Battle of the Samichon River

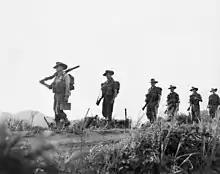
Six evenly spaced Caucasian soldiers wearing slouch hats with their rifles slung march along a dirt road in a straight line from right to left, carrying packs. The camera is at ankle height amidst the grass, which is in the foreground, while the men are silhouetted against the skyline.

As with the first night, indirect fire had again played a crucial role in the defence, with the New Zealand gunners firing another 5,700 rounds (out of a divisional total of 9,500 rounds) in support of the Australians and the marines. Dug-in to the east, 16 RNZA had been forced to fire with minimum crest clearance over the Australian lines to bring effective fire to bear on the assaulting PVA from their 25-pounders. Using both variable-time proximity and time-set fuses, the New Zealand gunners used air bursts to break up the PVA assaults, causing heavy casualties. Despite the risk of causing casualties among their own soldiers, no serious casualties were incurred by the Australians, although one suffered a broken shoulder after a brass nose cone from a faulty time-of-flight fused shell exploded over his position. High explosive was also provided by C Company's 60 mm mortar, which operated against the PVA in no-man's land despite being exposed and unprotected from fire, while the mortars also provided battlefield illumination, which had allowed the Australian riflemen and machine gunners to bring accurate fire to bear on the PVA crossing 2 RAR's front to attack hills 111 and 121. The PVA had suffered heavily during the fighting, with over 300 dead counted in front of Hill 111 alone. Throughout the following day, the Australians observed a steady stream of PVA casualties evacuating Hill 111 and crossing the paddy fields on the left flank. Later, a group of 20 PVA had also attempted to withdraw, but were engaged by the 2 RAR Anti-Tank Platoon, resulting in at least six casualties. In the area held by the 1st Marine Division, PVA shelling continued sporadically, while at 13:30, the 1st Marine Regiment assumed operational control of the right sector.